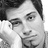
Emotion: neutral